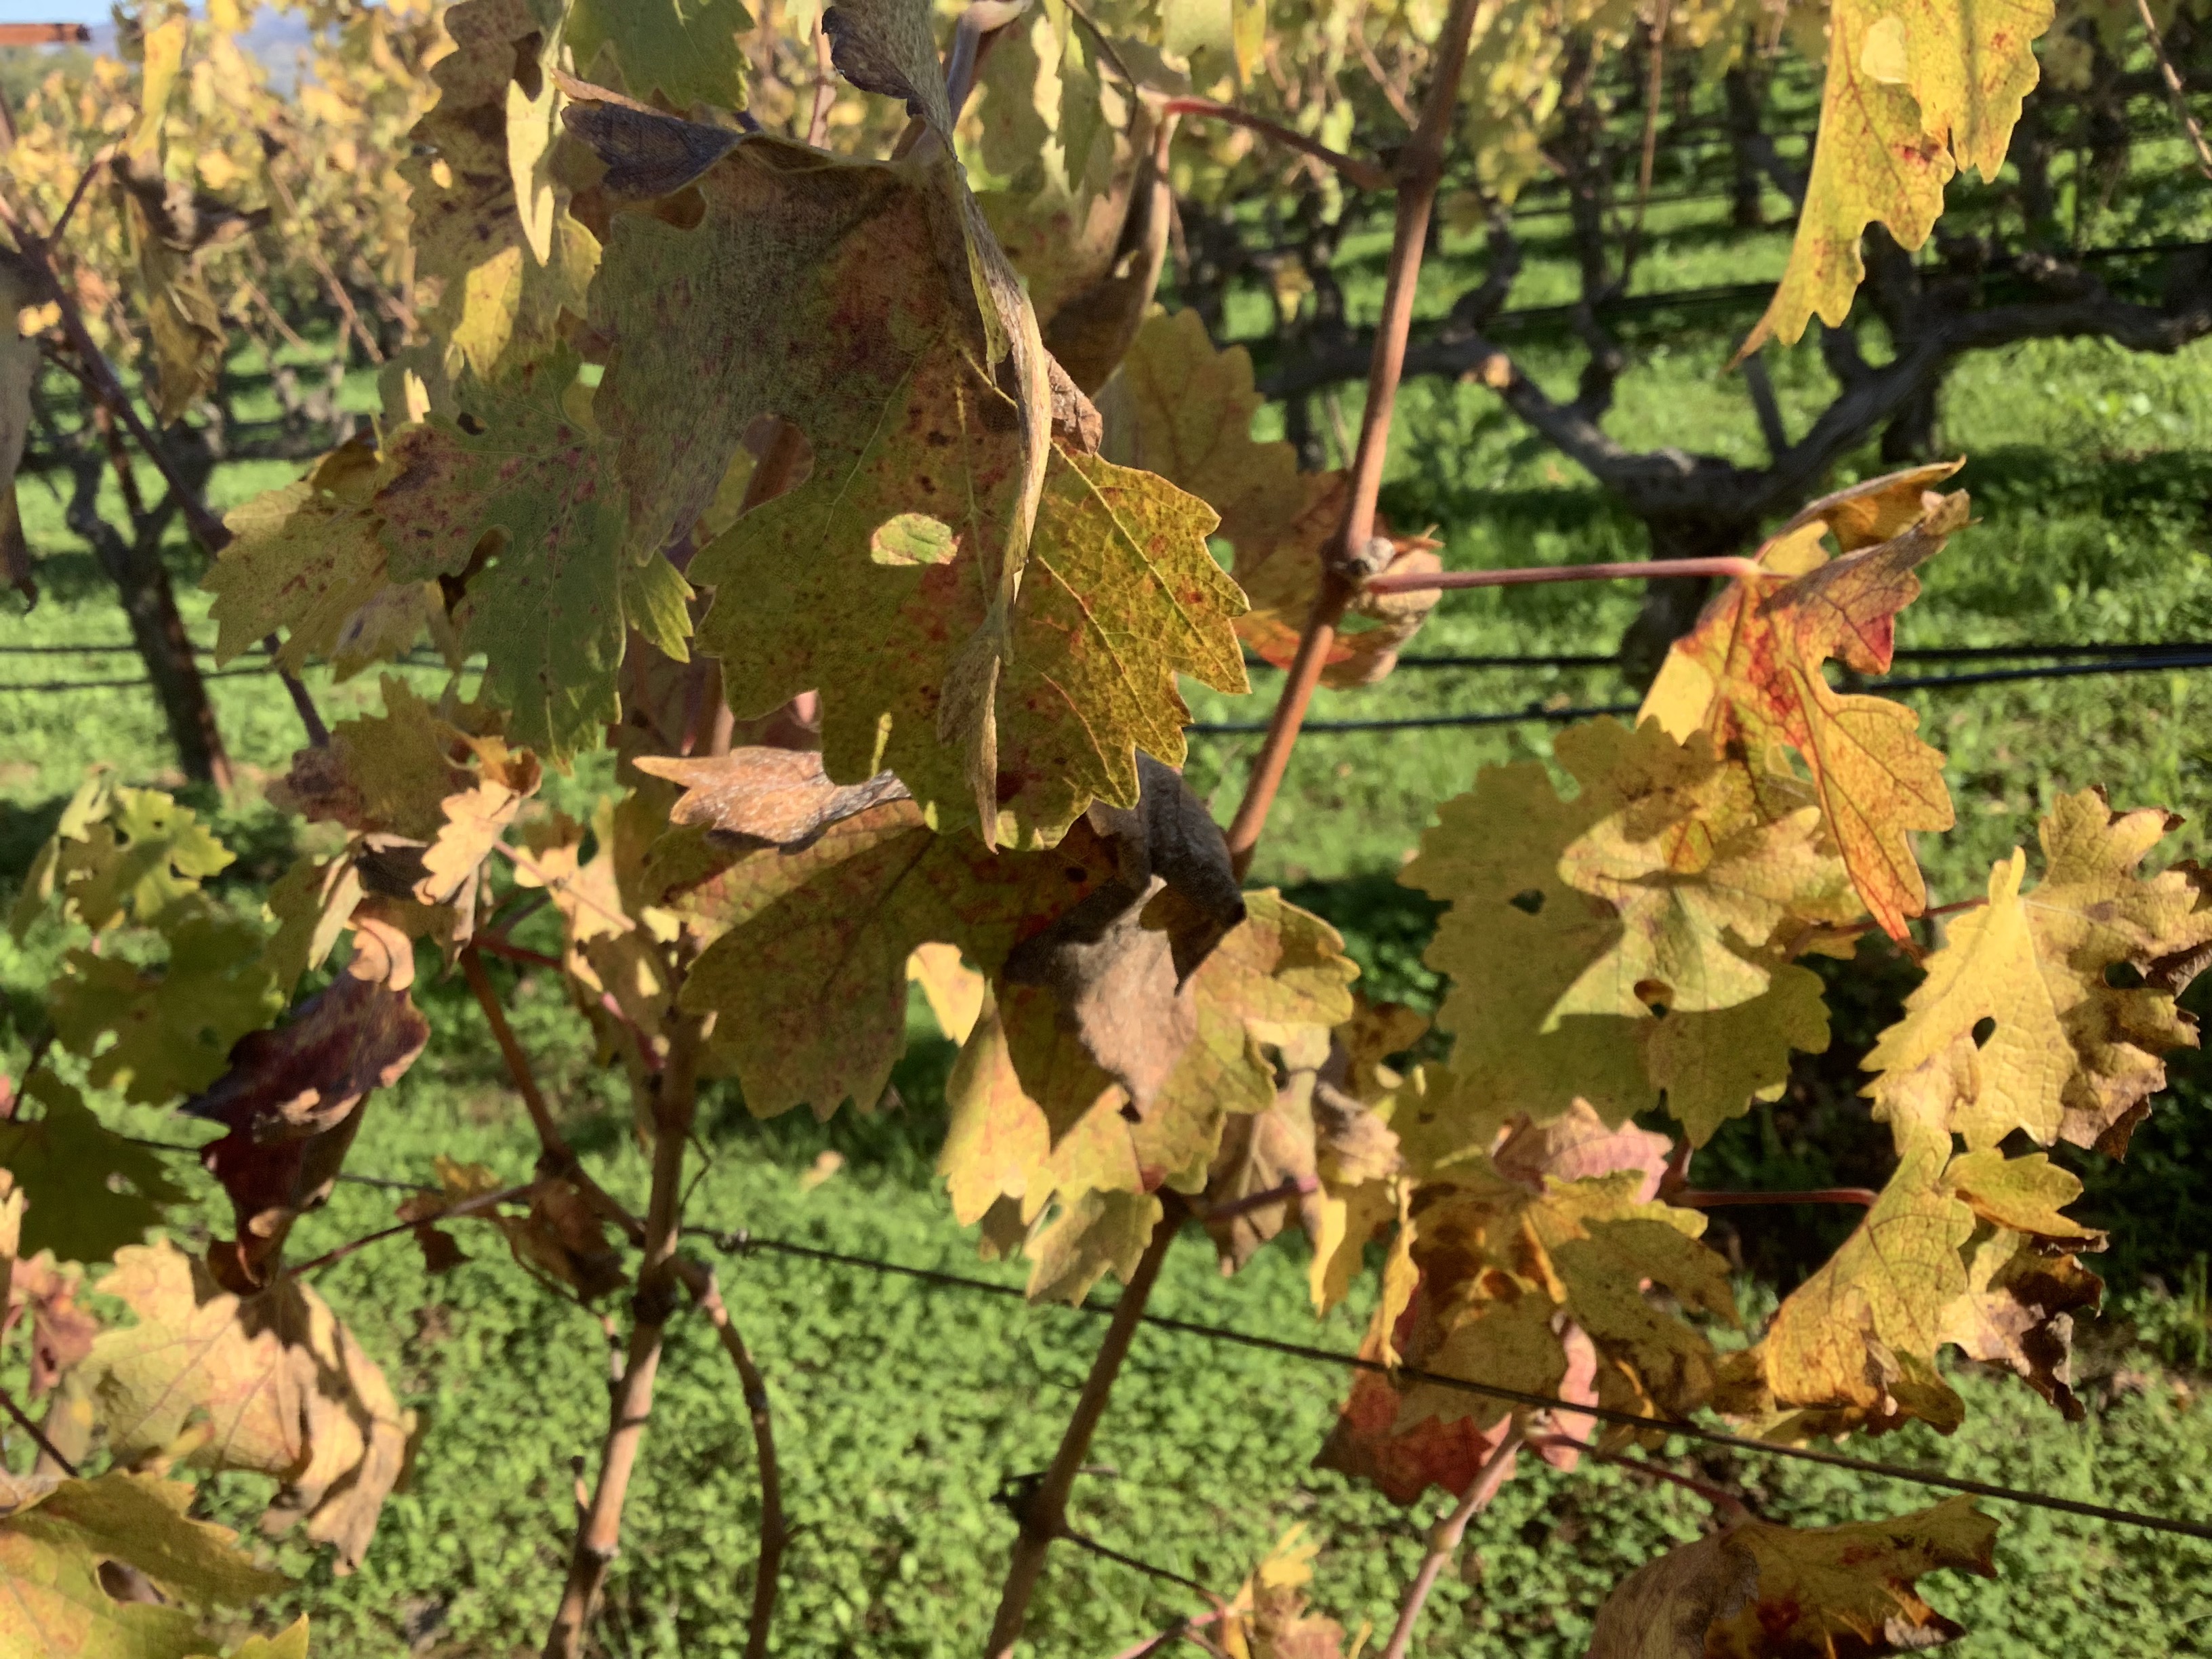
Label: Red Blotch